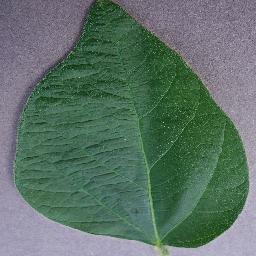
Label: Soybean___healthy